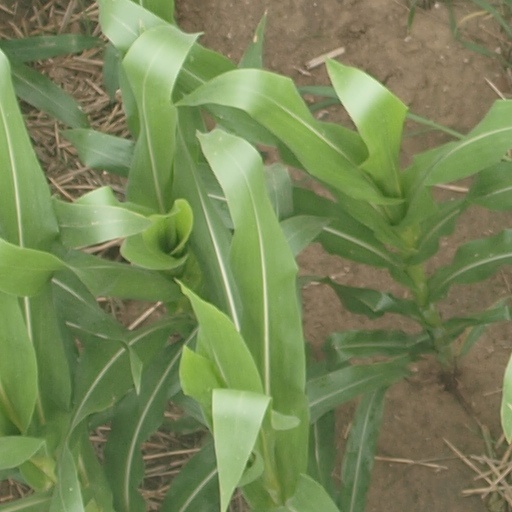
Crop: maize; corn